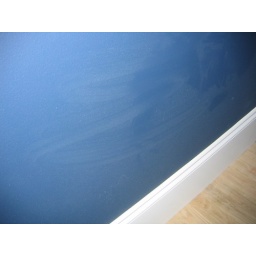
somthing on wall on 3rd floor in front of window